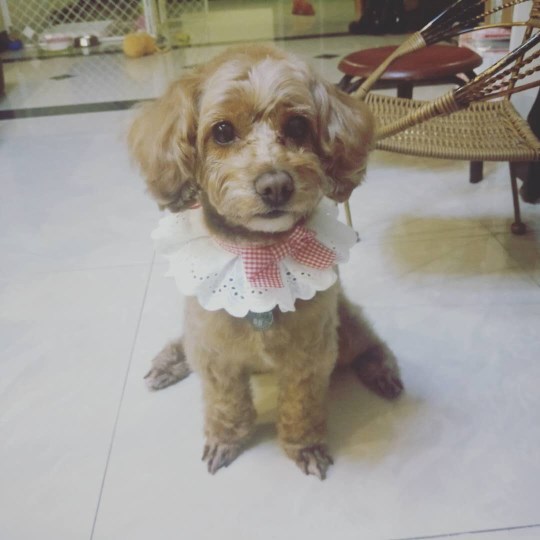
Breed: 7449-n000128-teddy